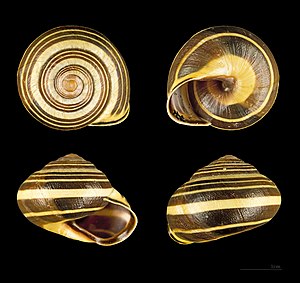
Lundsnegl
Lundsneglen er en snegl i ordenen Landlungesnegle. Den er nært beslægtet med Havesneglen.